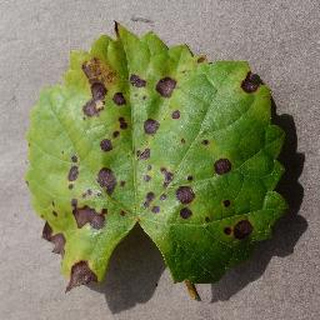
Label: grape_black_rot